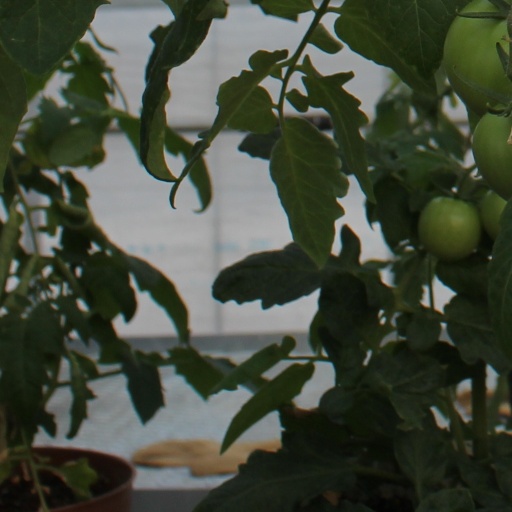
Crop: tomato